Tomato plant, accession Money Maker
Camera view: tilt-top (135 deg); turntable rotation: 330 degrees
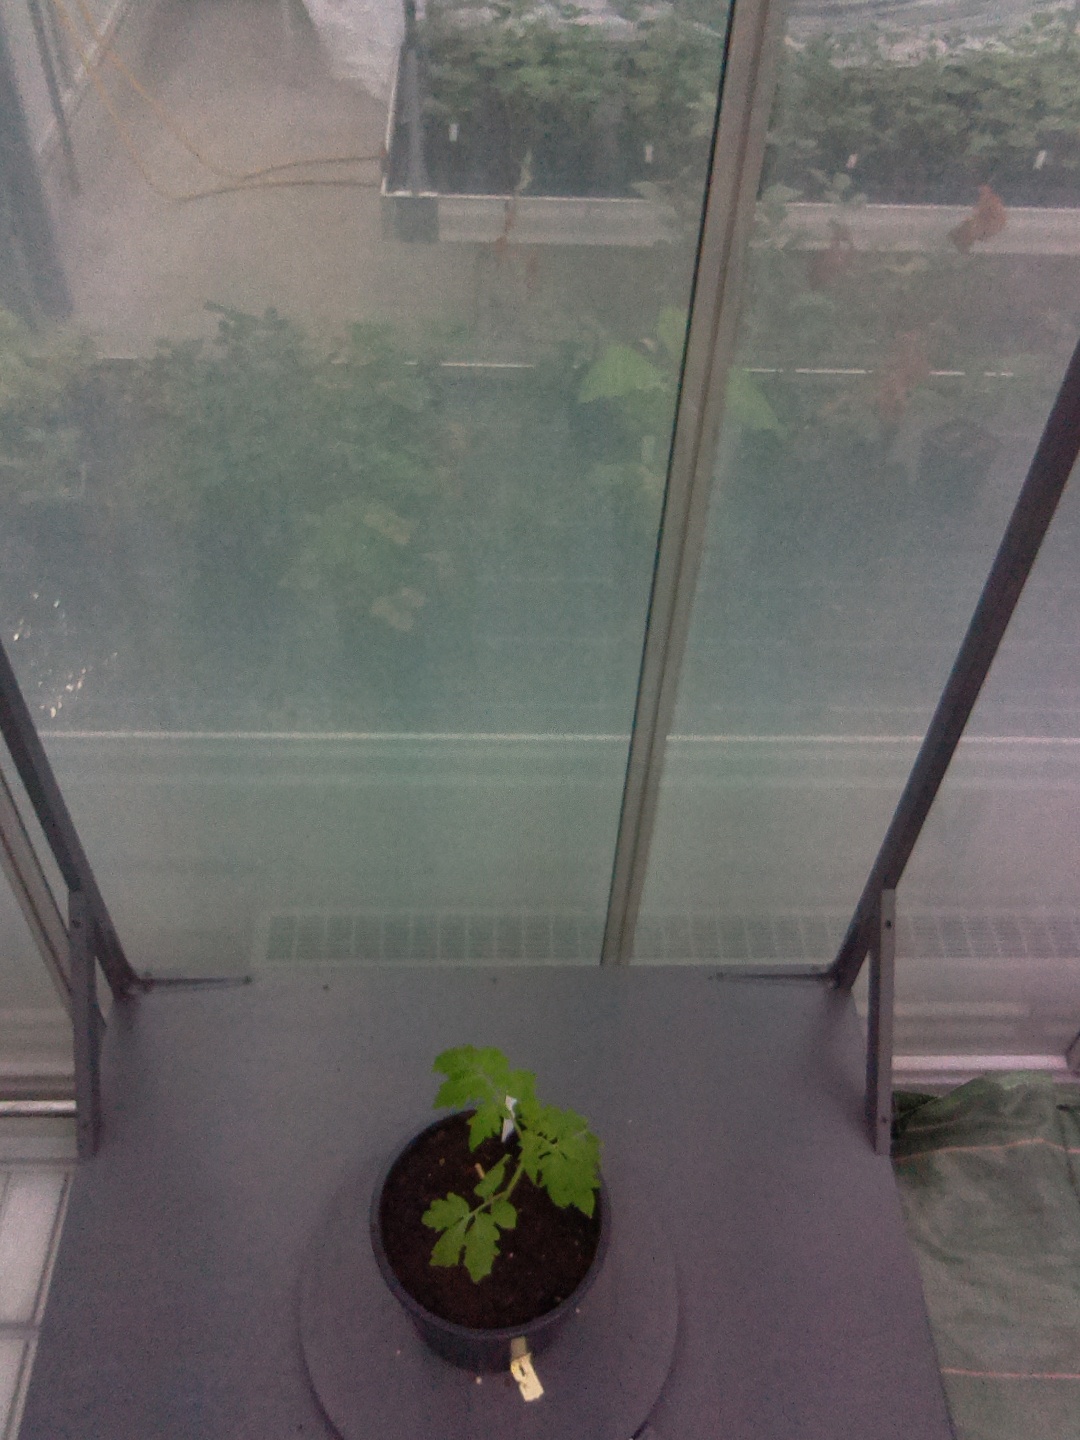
BBCH growth stage 13: 6 of true leaves visible